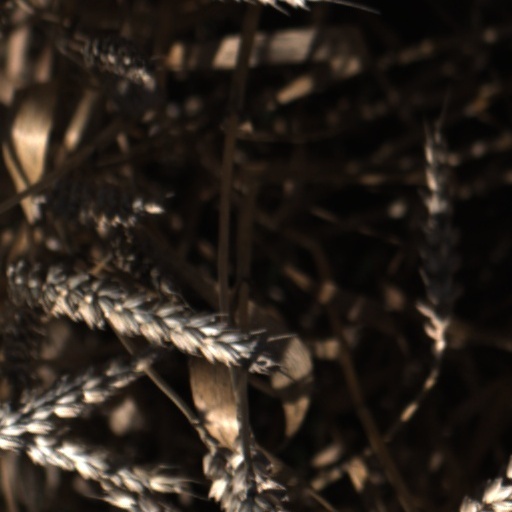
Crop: wheat